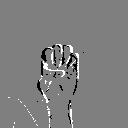
ASL letter: e